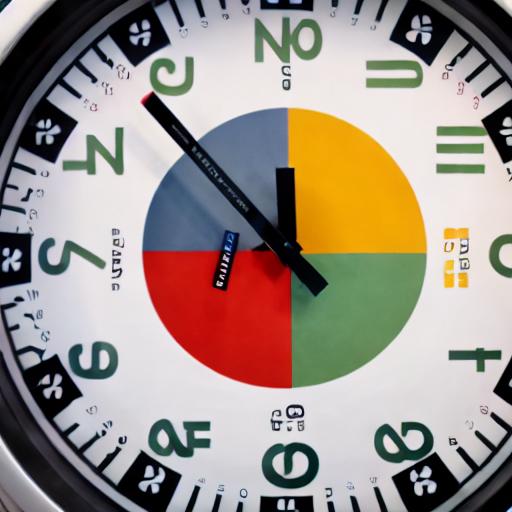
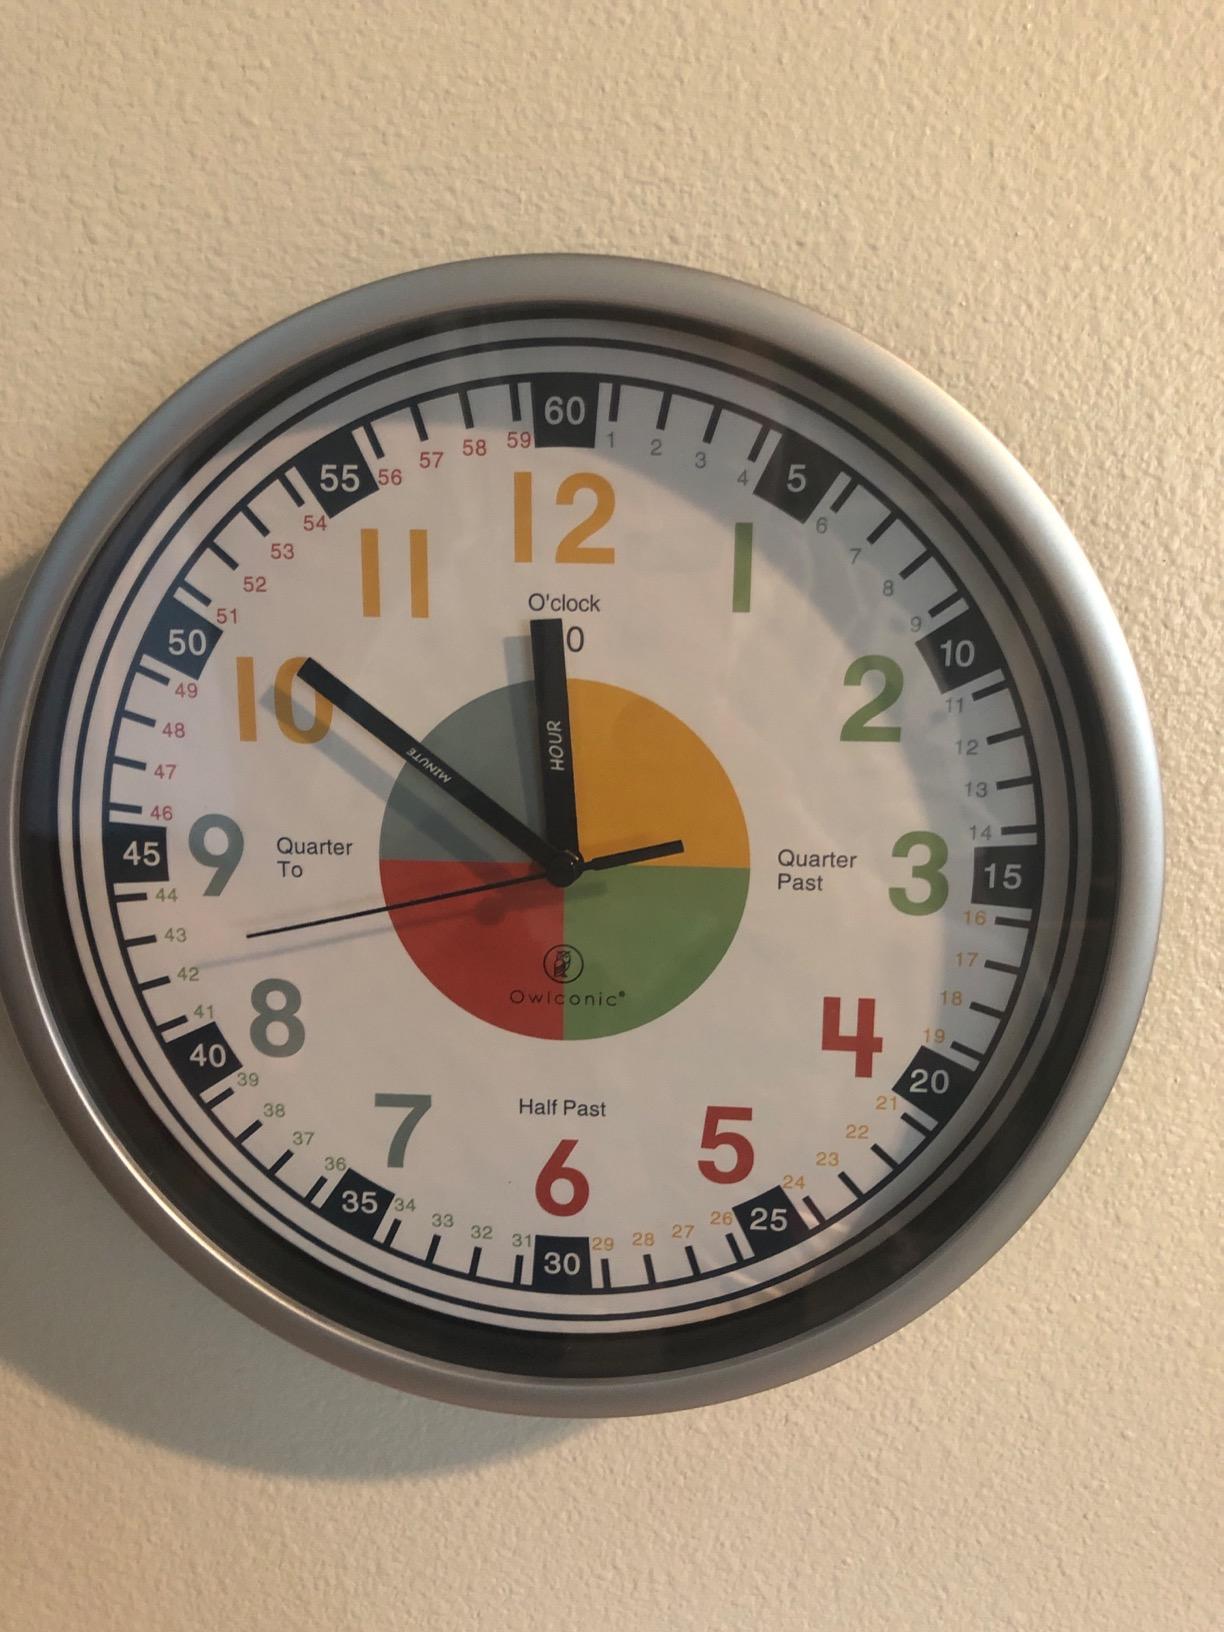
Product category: clock
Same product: no